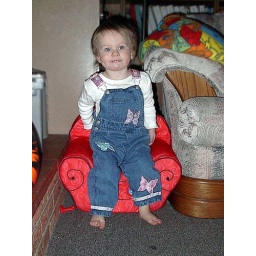
Laurel not quite sitting in her chair while modeling her butterfly overalls for Amy.